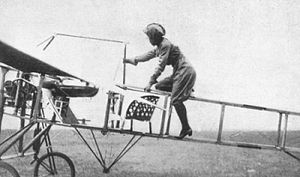
Harriet Quimby / Liv og karriere
Harriet Quimby stiger om bord i sit fly, 1911.
Harriet Quimby var den første kvindelige pilot, der krydsede Den Engelske Kanal. I 1911 blev hun den første kvinde i USA, der tog et flyvecertifikat, og under et år senere krydsede hun som den første kvinde Den engelske Kanal i fly. Efter tre måneder, den 1. juli 1912, lavede Harriet sin sidste flyvning på Harvard-Boston Aviation Meet, hvor hun mødtes med en tragisk ulykke. Hun fløj i Bleriot med William Willard, da pludselig flyet gik ind i et næse dykke. Willard blev kastet fra sit sæde, hvorefter flyet vendte sig om og kastede Harriet ud. Både Quimby og Willard faldt og døde i Dorchester Harbor. Ironisk nok landede flyet med lidt skade.